Skylarking

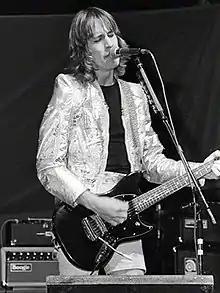
"Skylarking" producer Todd Rundgren, pictured in 1978

In January 1986, Partridge and Moulding mailed Rundgren a collection of more than 20 demo tapes they had stockpiled in advance of the album. Rundgren convinced the band that the songs they had written could form a concept album as a way to bridge what he described "Colin's 'pastoral' tunes and subject matter and Andy's 'pop anthems' and sly poetry." He also suggested a provisional title, "Day Passes", and said that the album